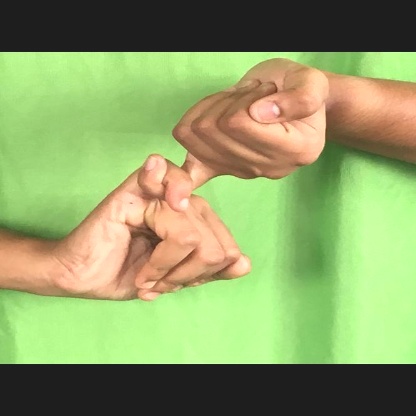
Mudra: Kilaka